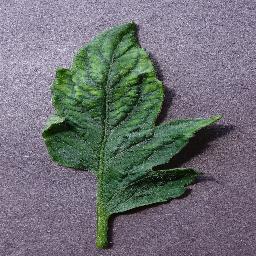
Label: Tomato___Tomato_mosaic_virus